10th Frame

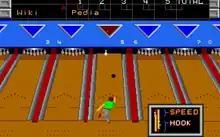
Gameplay screenshot (Atari ST)

The lane is viewed from behind the bowler, with the pins towards the top of the screen in a 3D perspective.